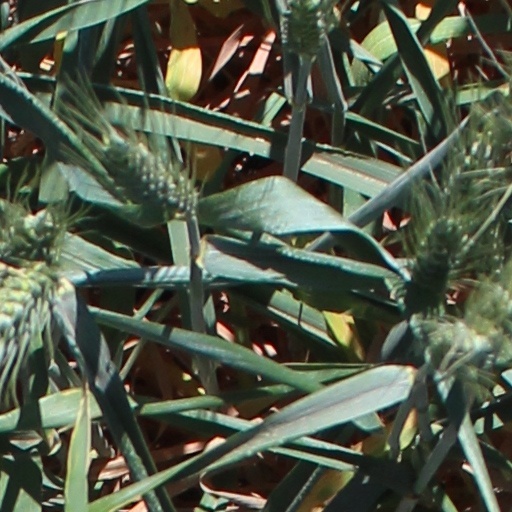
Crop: wheat